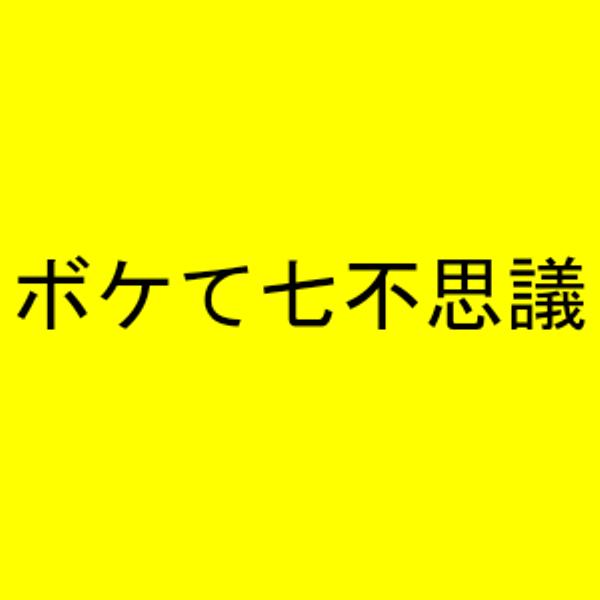
回答: どうかなってネタがちょいバズり